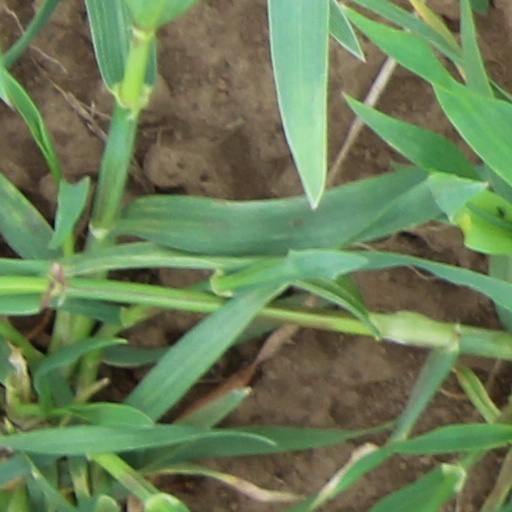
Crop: wheat